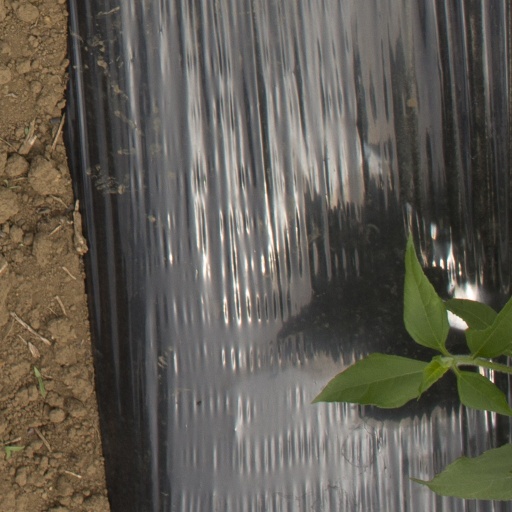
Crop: Jerusalem artichoke